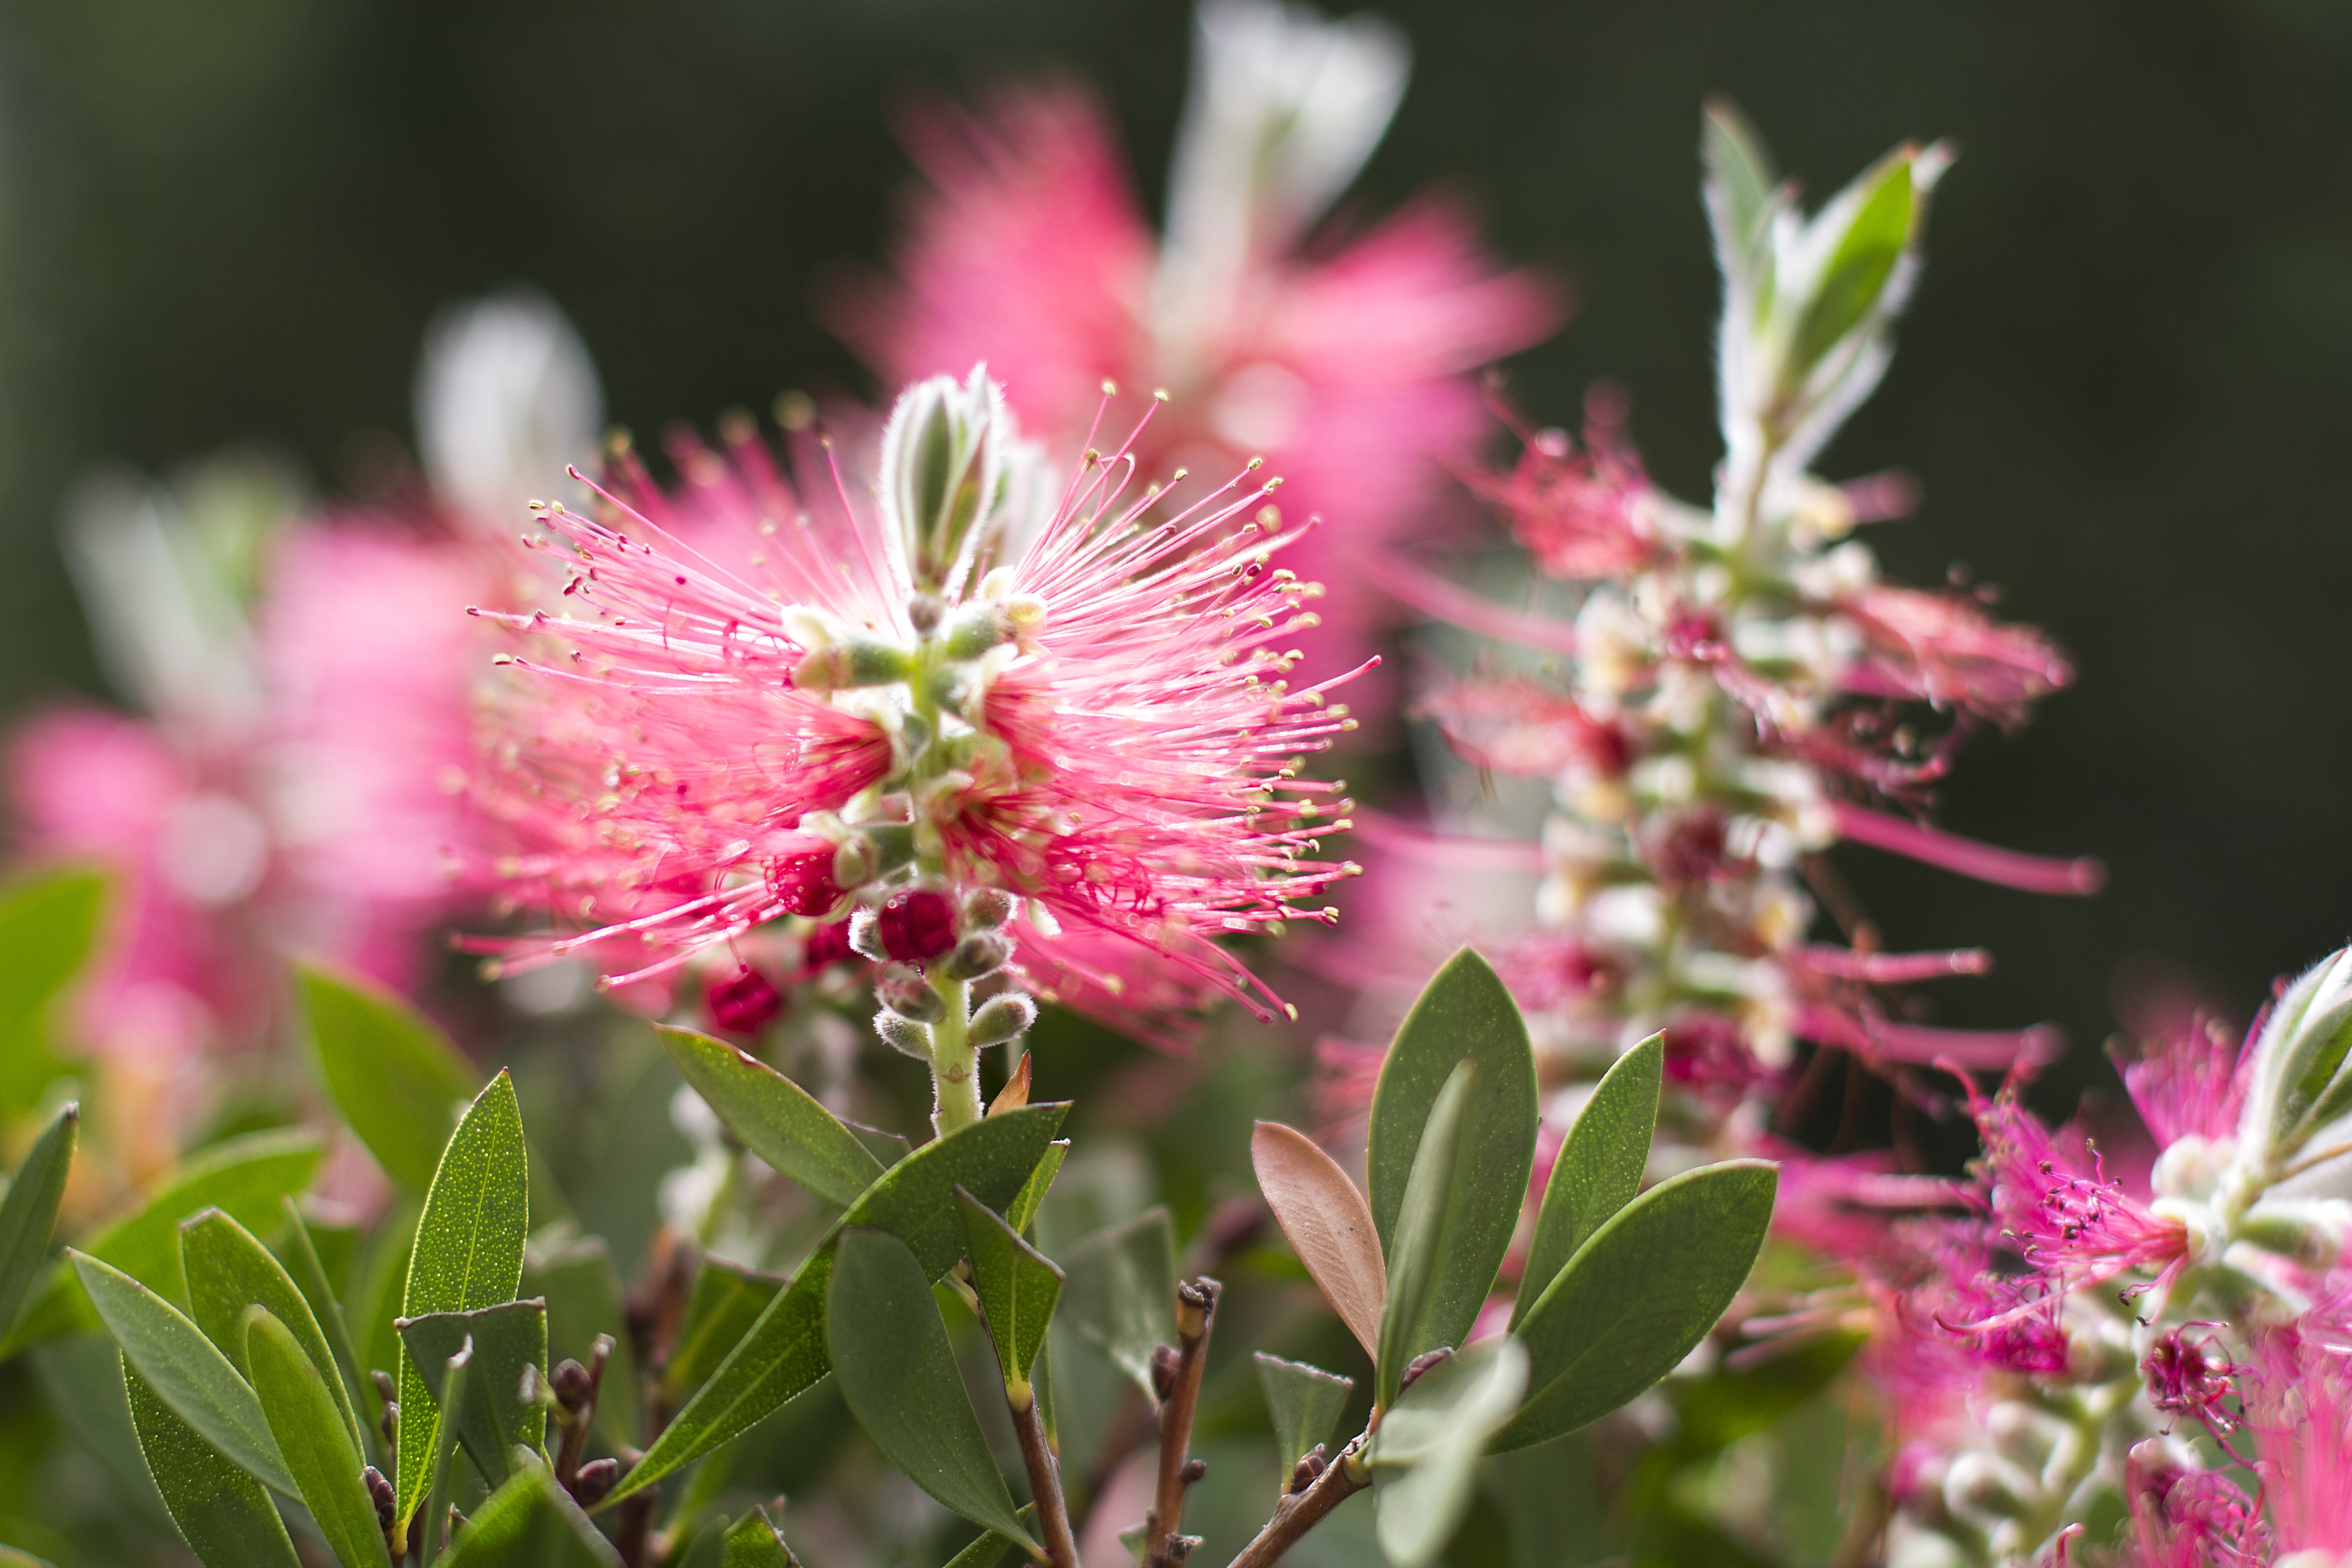
nature, plant, flower, green, red, garden, pink, flora, flowers, shrub, subshrub